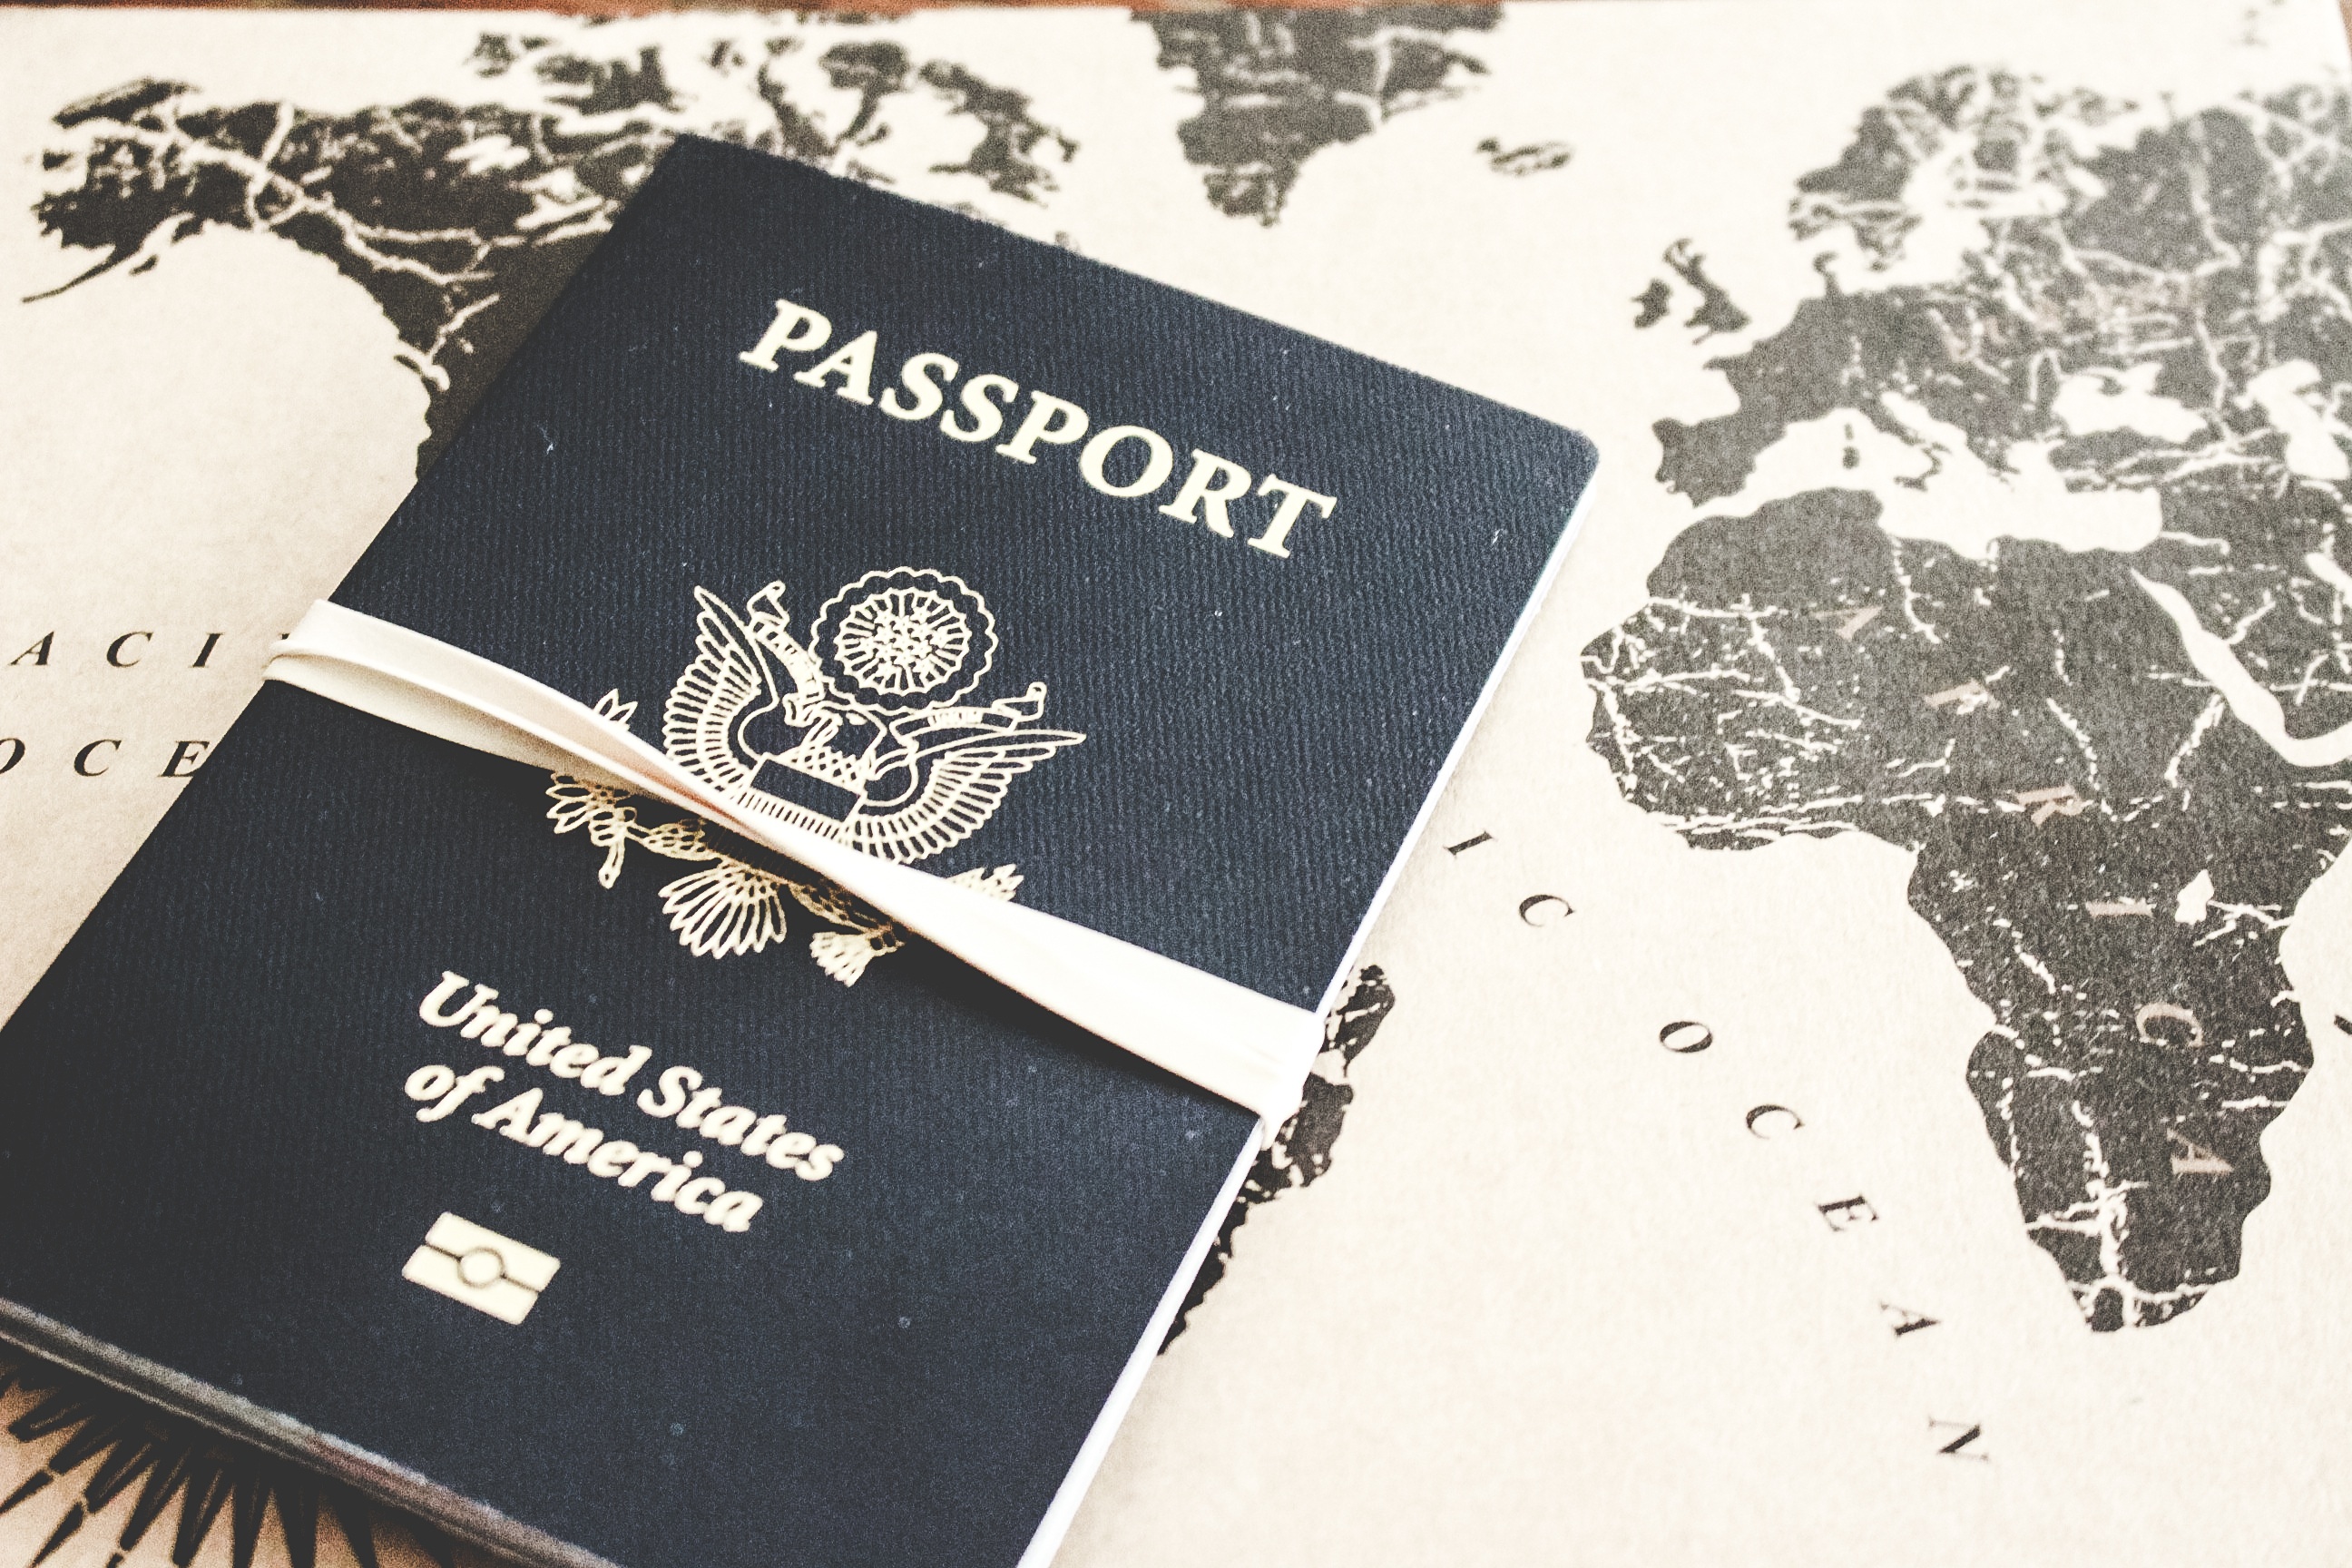
brand, illustration